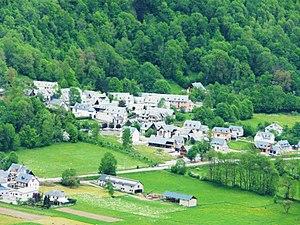
Le village de Pouchergues, Adervielle-Pouchergues, Hautes-Pyrénées, France. Vue prise depuis le village de Loudervielle.
Adervielle-Pouchergues est une commune française située dans le département des Hautes-Pyrénées, en région Occitanie.